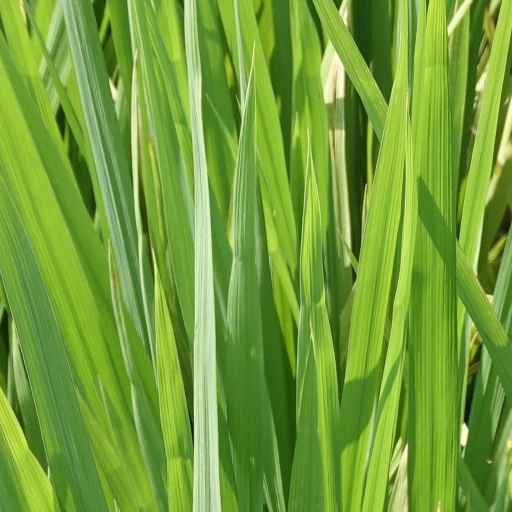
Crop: rice